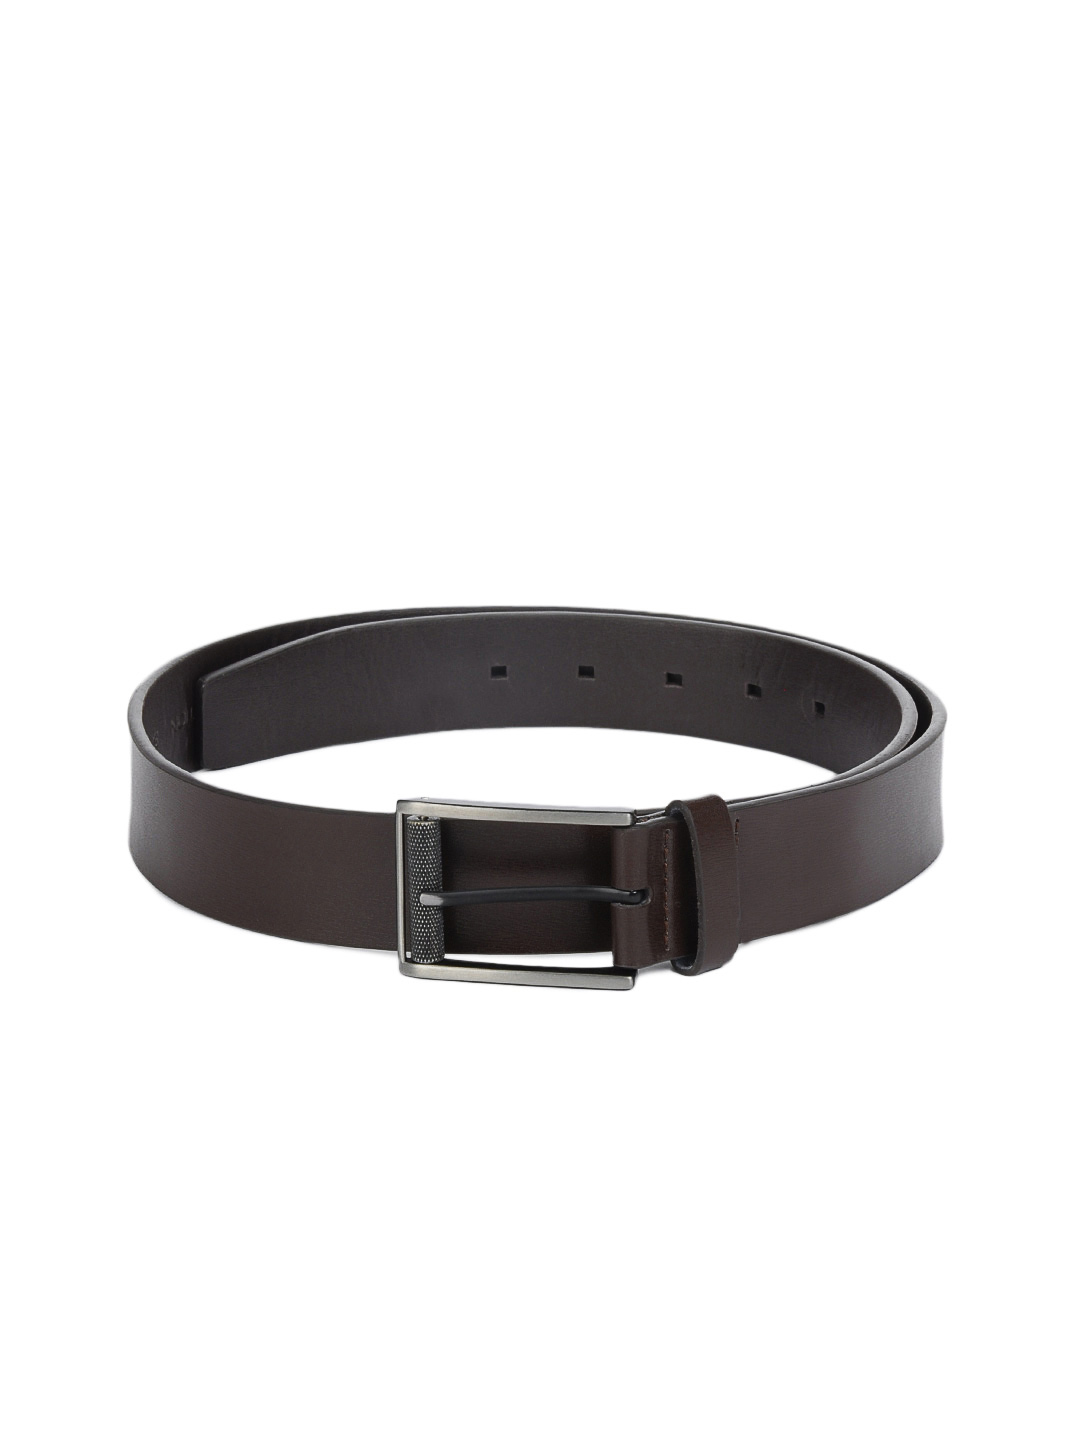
French Connection Men Brown Belt
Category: Accessories / Belts / Belts
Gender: Men
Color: Brown
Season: Summer 2012
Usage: Casual